Qatari folklore

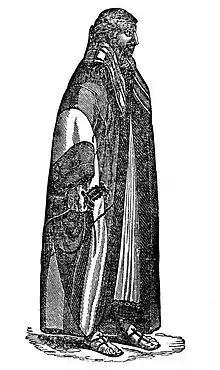
A sketch of Rahmah ibn Jabir drawn by Charles Ellms in his 1837 book "The Pirates Own Book"

"Al-Anzaroot" revolves around a young man who struggles with his verbal memory. The protagonist is sent on an errand by his wife to collect the "anzarūṭ" shrub ("Astragalus sarcocolla dymock"), a dry herb prized in the Middle East for its medicinal uses, particularly in treating gastroenteritis. Along the way he forgets the name of the plant, and repetitively murmurs "mafeesh" (nothing) to himself. As he is walking along the coast, he encounters two superstitious fishermen who attribute their lack of catch to his repetition of "mafeesh". Thus, they hit him on the head and ordered him to repeat "two big, two small" instead in the hopes that it would help their chances. He then happened upon a burial service. His incessant muttering of the phrase "two big, two small" deeply offended the grieving family, causing one of them to strike him upon the head and ask him to repeat "May God have patience and reward you" instead.